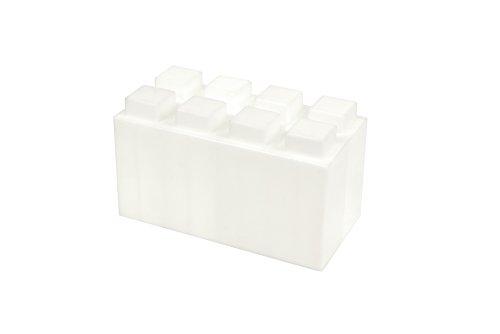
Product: EverBlock Modular Building Blocks Combo Pack, Translucent, 26 Block
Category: Toys & Games | Building Toys
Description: Combo pack contains: 16 Full blocks, 4 half blocks, 6 finishing caps, add blocks as needed.
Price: $131.62
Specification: ProductDimensions:24x20x18inches|ItemWeight:42pounds|ShippingWeight:42pounds(Viewshippingratesandpolicies)|ASIN:B01K15I5KA|Itemmodelnumber:EBSK-Translucent|Manufacturerrecommendedage:0monthsandup